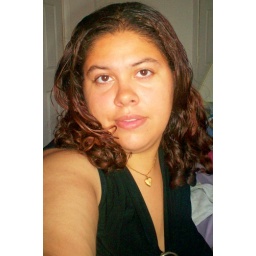
Lissette in little black dress